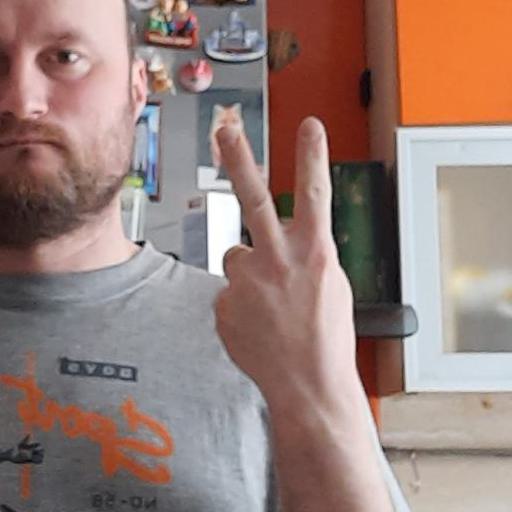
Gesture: peace_inverted